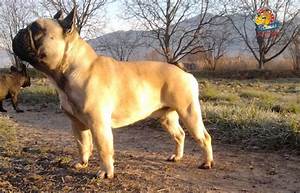
Label: dog